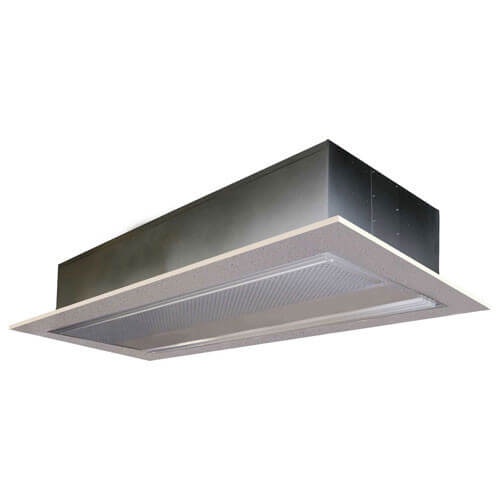
Phantom Series Air Curtain 72" Unheated 460/3/60 Pearl White
Mars® Phantom Series Air Curtain 72" Wide, Unheated, 460V, 3 PH, Pearl White Specifications: Width (Inches): 72 Max Door Height: 12' Weight: 105 lb. Color: Pearl White Construction: Aluminum CFM High: 5100 Voltage: 460/3/60 FLA 1 Phase-115V: 10.2 FLA 1 Phase-208V/230V: 5.0 / 5.0 FLA 3 Phase-208V/230V: 3.6 / 3.2 FLA 3 Phase-460V: 1.6 Horsepower: 1/2 Heating Option: Unheated Series: Phantom Decibels (DB): 68 Features: 1/2 HP Continuous Duty TEAO Motors Recessed mounted in ceiling for invisible coverage ETL Certified to conform to UL 2021 (US) and CSA 22.2 (Canada) Standards (4) 3/8" top mounting holes provided Utilized in premium design concepts Durable aluminum construction Cabinet has sufficient strength for fastening to wall on both ends without intermediate support. (Tandem mounted units longer than 72" require center support) Cleanable polyester filters included as standard Adjustable air directional vanes with 40° sweep front to back Standard color is Pearl White Rust preventative electrostatic polyurethane powder coating 18 month parts warranty Proudly Made in the USA Size: 72" Color: White Material: Aluminum Phase: 3 Voltage: 460V Horse Power: 1/2 Type: Unheated .bHfnyO{box-sizing:border-box;margin:0;height:0;border-left:0;border-right:0;border-bottom:0;border-top-width:1px;border-top-style:solid;border-color:#c5e0f0;width:100%;margin-top:auto;margin-bottom:auto;display:block;}/*!sc*/ @media screen and (min-width:576px){}/*!sc*/ @media screen and (min-width:768px){}/*!sc*/ @media screen and (min-width:992px){.bHfnyO{display:none;}}/*!sc*/ .jiGpSt{box-sizing:border-box;-webkit-flex-direction:column;-ms-flex-direction:column;flex-direction:column;padding:42px 0px 41px 0px;margin-left:auto;margin-right:auto;min-width:auto;margin-top:0;}/*!sc*/ @media screen and (min-width:576px){}/*!sc*/ @media screen and (min-width:768px){}/*!sc*/ @media screen and (min-width:992px){.jiGpSt{padding:25px;margin-right:0px;margin-top:15px;}}/*!sc*/ @media screen and (min-width:1200px){.jiGpSt{margin-left:10px;min-width:calc(250px + 5%);}}/*!sc*/ @media screen and (min-width:1400px){.jiGpSt{padding:48px;margin-left:3%;min-width:auto;margin-top:0;}}/*!sc*/ @media screen and (min-width:1920px){.jiGpSt{min-width:400px;}}/*!sc*/ .eqfTGY{box-sizing:border-box;font-size:26px;font-family:inherit;font-weight:700;line-height:1.25;font-size:14px;margin-top:3px;margin-bottom:28px;}/*!sc*/ .fjpgdD{box-sizing:border-box;color:#4186AD;font-weight:700;font-size:13px;margin-bottom:9px;}/*!sc*/ .fjpgdD:hover{-webkit-text-decoration:none;text-decoration:none;}/*!sc*/ .jJVveQ{box-sizing:border-box;box-sizing:border-box;background-color:transparent;-webkit-tap-highlight-color:transparent;outline:0;border:0;margin:0;border-radius:0;padding:0;cursor:pointer;-webkit-user-select:none;-moz-user-select:none;-ms-user-select:none;user-select:none;vertical-align:middle;-moz-appearance:none;-webkit-appearance:none;-webkit-text-decoration:none;text-decoration:none;color:inherit;font-size:13px;margin-bottom:9px;font-weight:700;color:#4186AD;text-align:left;}/*!sc*/ .jJVveQ::-moz-focus-inner{border-style:none;}/*!sc*/ @media print{.jJVveQ{color-adjust:exact;}}/*!sc*/ .cqhrBG{box-sizing:border-box;min-width:50px;width:50px;height:50px;margin-right:20px;margin-bottom:0px;-webkit-box-pack:start;-webkit-justify-content:flex-start;-ms-flex-pack:start;justify-content:flex-start;-webkit-align-items:center;-webkit-box-align:center;-ms-flex-align:center;align-items:center;}/*!sc*/ @media screen and (min-width:576px){}/*!sc*/ @media screen and (min-width:768px){.cqhrBG{min-width:60px;width:60px;height:60px;margin-right:0px;margin-bottom:20px;}}/*!sc*/ .goQvPO{box-sizing:border-box;font-weight:700;font-size:20px;margin:0;}/*!sc*/ @media screen and (min-width:576px){}/*!sc*/ @media screen and (min-width:768px){}/*!sc*/ @media screen and (min-width:992px){}/*!sc*/ @media screen and (min-width:1200px){.goQvPO{font-size:28px;}}/*!sc*/ .ihWDyv{box-sizing:border-box;font-weight:700;font-size:14px;margin-bottom:20px;}/*!sc*/ @media screen and (min-width:576px){}/*!sc*/ @media screen and (min-width:768px){.ihWDyv{font-size:16px;}}/*!sc*/ @media screen and (min-width:992px){}/*!sc*/ @media screen and (min-width:1200px){.ihWDyv{font-size:18px;}}/*!sc*/ .eRXJoK{box-sizing:border-box;font-size:14px;margin-bottom:8px;}/*!sc*/ @media screen and (min-width:576px){}/*!sc*/ @media screen and (min-width:768px){}/*!sc*/ @media screen and (min-width:992px){}/*!sc*/ @media screen and (min-width:1200px){.eRXJoK{font-size:16px;}}/*!sc*/ .gOdGyR{box-sizing:border-box;box-sizing:border-box;background-color:transparent;-webkit-tap-highlight-color:transparent;outline:0;border:0;margin:0;border-radius:0;padding:0;cursor:pointer;-webkit-user-select:none;-moz-user-select:none;-ms-user-select:none;user-select:none;vertical-align:middle;-moz-appearance:none;-webkit-appearance:none;-webkit-text-decoration:none;text-decoration:none;color:inherit;font-weight:700;font-size:12px;color:#4186AD;}/*!sc*/ .gOdGyR::-moz-focus-inner{border-style:none;}/*!sc*/ @media print{.gOdGyR{color-adjust:exact;}}/*!sc*/ @media screen and (min-width:576px){}/*!sc*/ @media screen and (min-width:768px){}/*!sc*/ @media screen and (min-width:992px){}/*!sc*/ @media screen and (min-width:1200px){.gOdGyR{font-size:14px;}}/*!sc*/ data-styled.g1[id="Box-sc-1z9git-0"]{content:"gUKiTB,bXnbTp,cQTNtS,jTgEWi,cuSnuj,fkCZSt,bZlZPz,fDOPef,eOIYKL,cDZEHD,eTUtgq,iXetAF,knxtfQ,jnQhCy,dfBtlQ,etzYim,fiRiEe,dOOjWx,jFSoQd,fiRGFQ,cOjlrq,jEfPxO,cpivSJ,eznrzR,iNVCRu,cdVbjV,jOIBWS,ipeVIN,kaBTMr,bwhjk,bTkBVq,lgiaZW,gBXrEj,cUYWgF,xidku,huPbiX,gFLLor,eGbsZJ,hgKInU,lCMIP,hzZBOh,xgnaB,cmdzOh,LTumJ,djsLE,iIHiQC,bIWqhl,jpXkID,fkYcKs,fmsOzJ,TdMrH,gkJJCO,ogFZS,iumPll,icgKnf,klHsym,hKvPHu,jLinpV,eLhtsI,lpnHvF,cqKTFR,dKQuOX,iVdiYP,dBGvTK,gIHGkO,bfgkhb,kYTBJy,kNLZOb,cjAvbq,cbDscn,ekvXuU,kZPFNK,eZglCd,cSmpxE,hiNgee,fuJAma,hCZaS,frUnuX,OeeOY,bNZPcU,jmgxhq,iAvWSD,ebRGnG,knGuwd,cGoEzU,kbLwac,biRUiW,hGiAQa,cesKKw,fKncbh,ccYkJf,jjljBm,btpFRD,dvBIMq,erRXdA,gqdhJk,jTMSjD,jUICAz,bHfnyO,jiGpSt,eqfTGY,fjpgdD,jJVveQ,cqhrBG,goQvPO,ihWDyv,eRXJoK,gOdGyR,"}/*!sc*/ .fJTgPJ{border-right:1px solid;border-color:#DDDDDD;margin:0;max-height:80%;display:none;}/*!sc*/ @media screen and (min-width:576px){}/*!sc*/ @media screen and (min-width:576px){}/*!sc*/ @media screen and (min-width:768px){}/*!sc*/ @media screen and (min-width:992px){.fJTgPJ{display:block;}}/*!sc*/ data-styled.g31[id="VerticalLine-sc-16w259i-0"]{content:"bHGOwt,gSrKDG,fJTgPJ,"}/*!sc*/ .HSWlY .LPMcontainer{margin:0 !important;}/*!sc*/ data-styled.g121[id="FooterLiveChat__FooterLiveChatContainer-sc-1j9x9pg-0"]{content:"HSWlY,"}/*!sc*/ .jdETSF{margin-top:-1px;min-height:4px;width:100%;border-top:1px;position:relative;border-top-style:solid;border-top-color:#C8C4C0;}/*!sc*/ data-styled.g122[id="Footer__FooterContainer-sc-whnq8e-0"]{content:"jdETSF,"}/*!sc*/ .cBjhvY{width:50px;height:50px;display:-webkit-box;display:-webkit-flex;display:-ms-flexbox;display:flex;}/*!sc*/ @media screen and (min-width:576px){}/*!sc*/ @media screen and (min-width:768px){.cBjhvY{width:60px;height:60px;}}/*!sc*/ .cBjhvY svg{fill:#A9732D;height:100%;}/*!sc*/ data-styled.g137[id="SVG__SvgWrapper-sc-ylxzdc-0"]{content:"gfEJnO,jeHvwo,kXhKka,cBjhvY,"}/*!sc*/ .fhsrvv .modal-content{max-width:1500px;}/*!sc*/ data-styled.g148[id="Modal-sc-1pf4jsv-0"]{content:"fLDHTy,fhsrvv,"}/*!sc*/ .eqyfWg{overflow:hidden;min-height:unset;margin-left:0;margin-right:0;width:100vw;height:100%;margin-top:0;margin-bottom:0;}/*!sc*/ @media screen and (min-width:576px){}/*!sc*/ @media screen and (min-width:768px){}/*!sc*/ @media screen and (min-width:992px){.eqyfWg{margin-left:auto;margin-right:auto;width:80%;height:680px;margin-top:calc((96vh - 680px) / 2);margin-bottom:calc((96vh - 680px) / 2);}}/*!sc*/ .eqyfWg .modal-content{height:100%;width:100%;}/*!sc*/ data-styled.g216[id="ProductCarouselModalContainer-sc-11q8wka-0"]{content:"eqyfWg,"}/*!sc*/ .hKZDVO{margin-top:-1px;margin-bottom:-2px;border-top-width:1px;border-bottom-width:1px;border-top-style:solid;border-bottom-style:solid;border-top-color:#DDDDDD;border-bottom-color:#DDDDDD;background-color:#FAFAFA;}/*!sc*/ data-styled.g247[id="ProductPageShippingAndReturn__ProductPageShippingAndReturnOuterContainer-sc-zp2cb0-0"]{content:"hKZDVO,"}/*!sc*/ .hUsfxx{margin-top:0;margin-bottom:0;margin-left:auto;margin-right:auto;padding-top:60px;padding-bottom:60px;width:100%;-webkit-box-pack:space-evenly;-webkit-justify-content:space-evenly;-ms-flex-pack:space-evenly;justify-content:space-evenly;-webkit-flex-direction:column;-ms-flex-direction:column;flex-direction:column;padding-left:16px;padding-right:16px;}/*!sc*/ @media screen and (min-width:576px){.hUsfxx{padding-top:72px;padding-bottom:72px;padding-left:16px;padding-right:16px;}}/*!sc*/ @media screen and (min-width:768px){.hUsfxx{-webkit-flex-direction:row;-ms-flex-direction:row;flex-direction:row;padding-left:20px;padding-right:20px;}}/*!sc*/ @media screen and (min-width:992px){.hUsfxx{padding-left:32px;padding-right:32px;}}/*!sc*/ @media screen and (min-width:1200px){.hUsfxx{padding-left:52px;padding-right:52px;}}/*!sc*/ @media screen and (min-width:1400px){.hUsfxx{padding-left:80px;padding-right:80px;}}/*!sc*/ @media screen and (min-width:1920px){.hUsfxx{padding-left:80px;padding-right:80px;}}/*!sc*/ data-styled.g248[id="ProductPageShippingAndReturn__ProductPageShippingAndReturnContainer-sc-zp2cb0-1"]{content:"hUsfxx,"}/*!sc*/ .hbzbcY{max-width:508px;-webkit-align-items:flex-start;-webkit-box-align:flex-start;-ms-flex-align:flex-start;align-items:flex-start;width:100%;-webkit-flex-direction:row;-ms-flex-direction:row;flex-direction:row;}/*!sc*/ @media screen and (min-width:576px){}/*!sc*/ @media screen and (min-width:768px){.hbzbcY{width:44%;-webkit-flex-direction:column;-ms-flex-direction:column;flex-direction:column;}}/*!sc*/ data-styled.g249[id="ProductPageShippingAndReturn__ProductPageShippingAndReturnContainerLeft-sc-zp2cb0-2"]{content:"hbzbcY,"}/*!sc*/ .figdyb{margin-top:64px;}/*!sc*/ @media screen and (min-width:576px){}/*!sc*/ @media screen and (min-width:768px){.figdyb{margin-top:0;}}/*!sc*/ data-styled.g250[id="ProductPageShippingAndReturn__ProductPageShippingAndReturnContainerRight-sc-zp2cb0-3"]{content:"figdyb,"}/*!sc*/ Series: Phantom Max Volume (CFM): 5100
Brand: Mars Air
Category: Hardware > Heating, Ventilation & Air Conditioning > Air Ducts